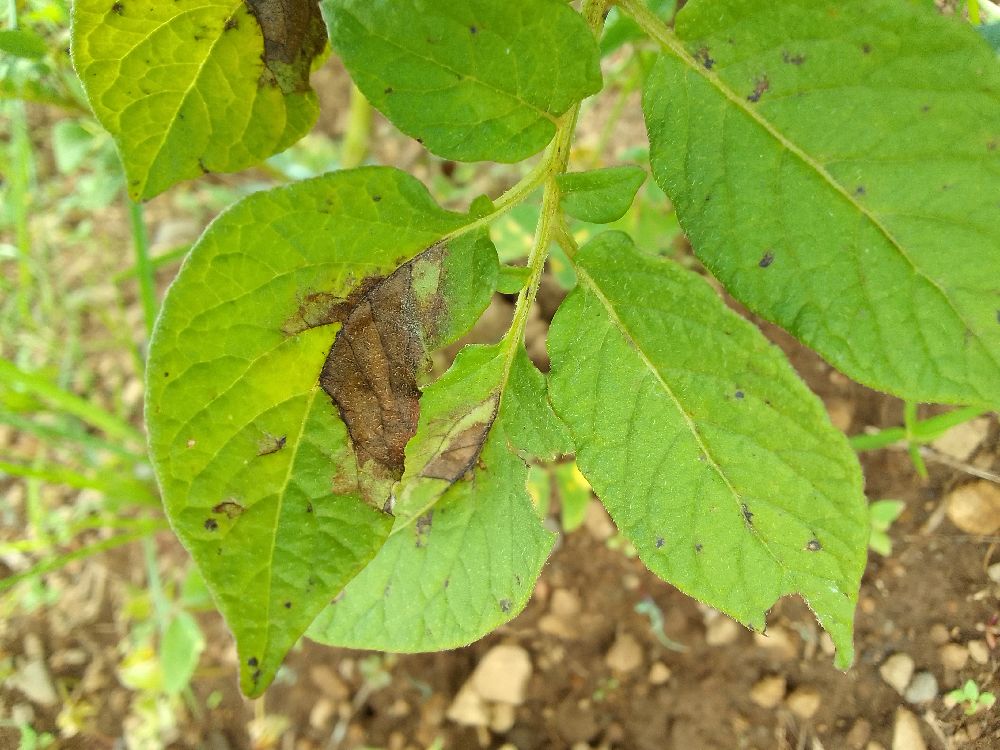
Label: Late blight